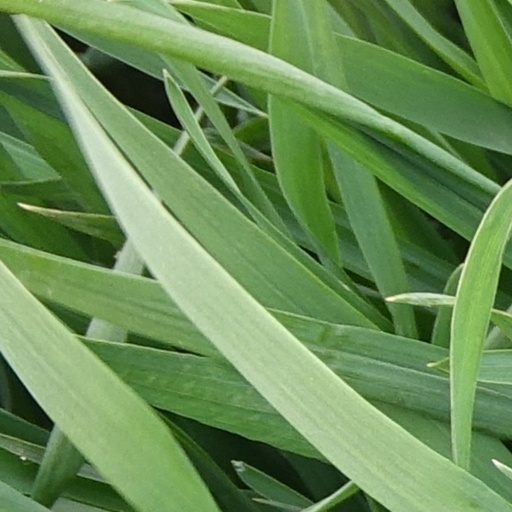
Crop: wheat